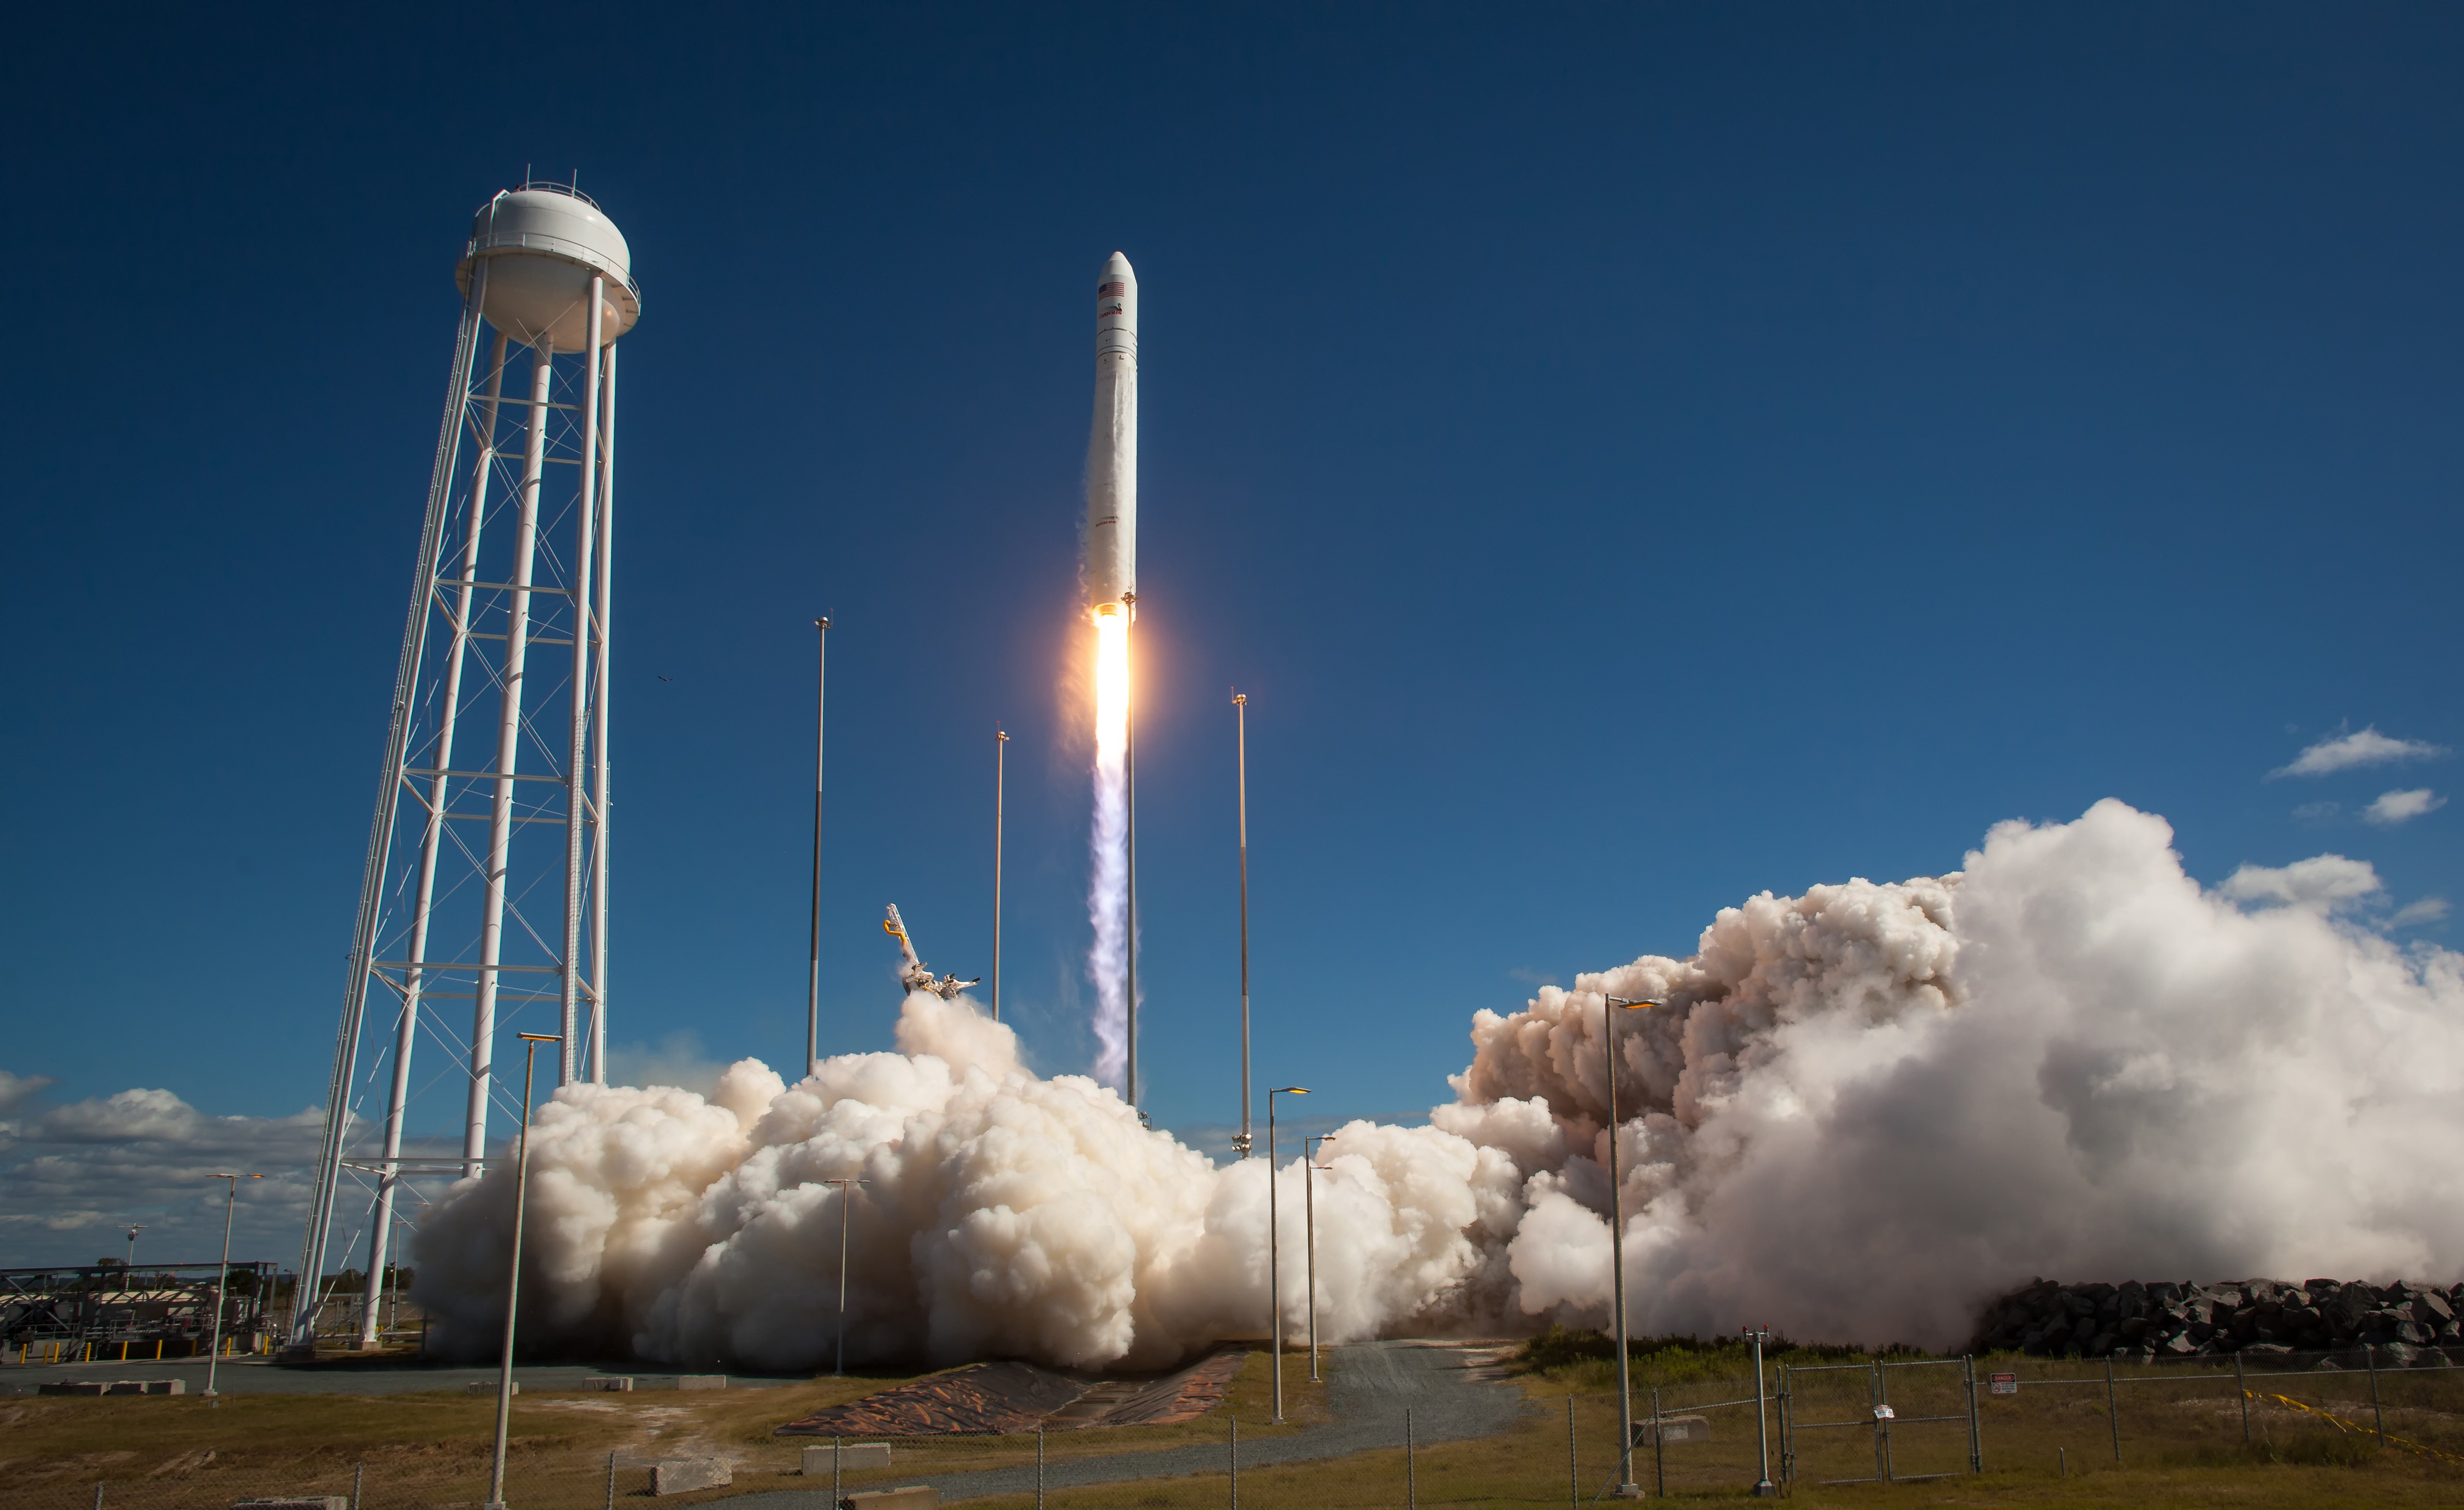
cloud, sky, smoke, travel, vehicle, tower, space, rocket, power, blast, clouds, exploration, virginia, spacecraft, liftoff, atmosphere of earth